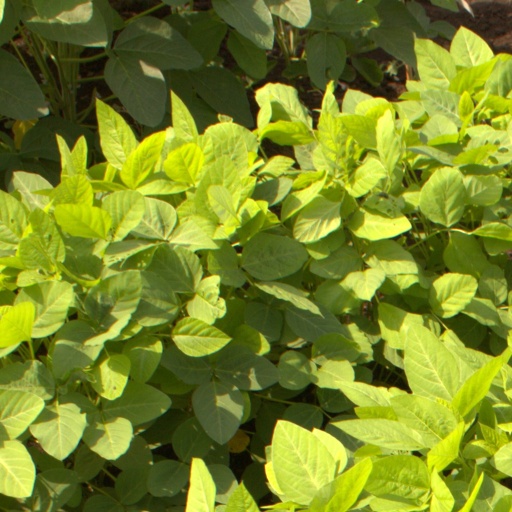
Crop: soybean